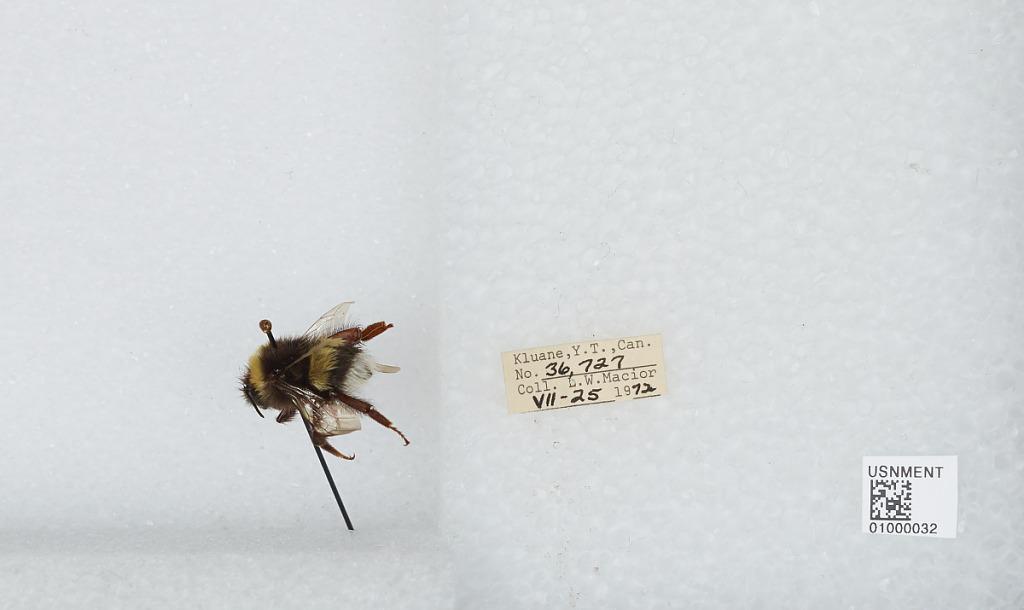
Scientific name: Bombus (Bombus) lucorum (Linnaeus)
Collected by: L. Macior
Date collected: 1972-7-25
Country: Canada
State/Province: Yukon Territory
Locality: Kluane
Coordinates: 60.75, -139.5